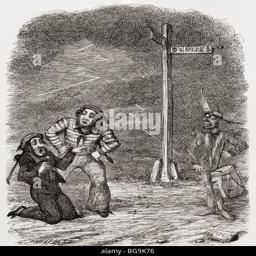
illustration by author to the poem